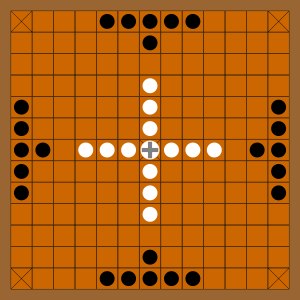
Tafl-spil / Tafl varianter / Hnefatafl
Opstillingen af hnefatafl på et spillebræt med 13×13 felter.
Tafl-spil er en familie af gamle germanske og keltiske strategispil, som spilles på et bræt på mellem 7×7 og 18×18 afhængigt af hvilket variation, og med to hold af uens styrke. Ordet tafl kommer af det oldnordiske ord for bord.